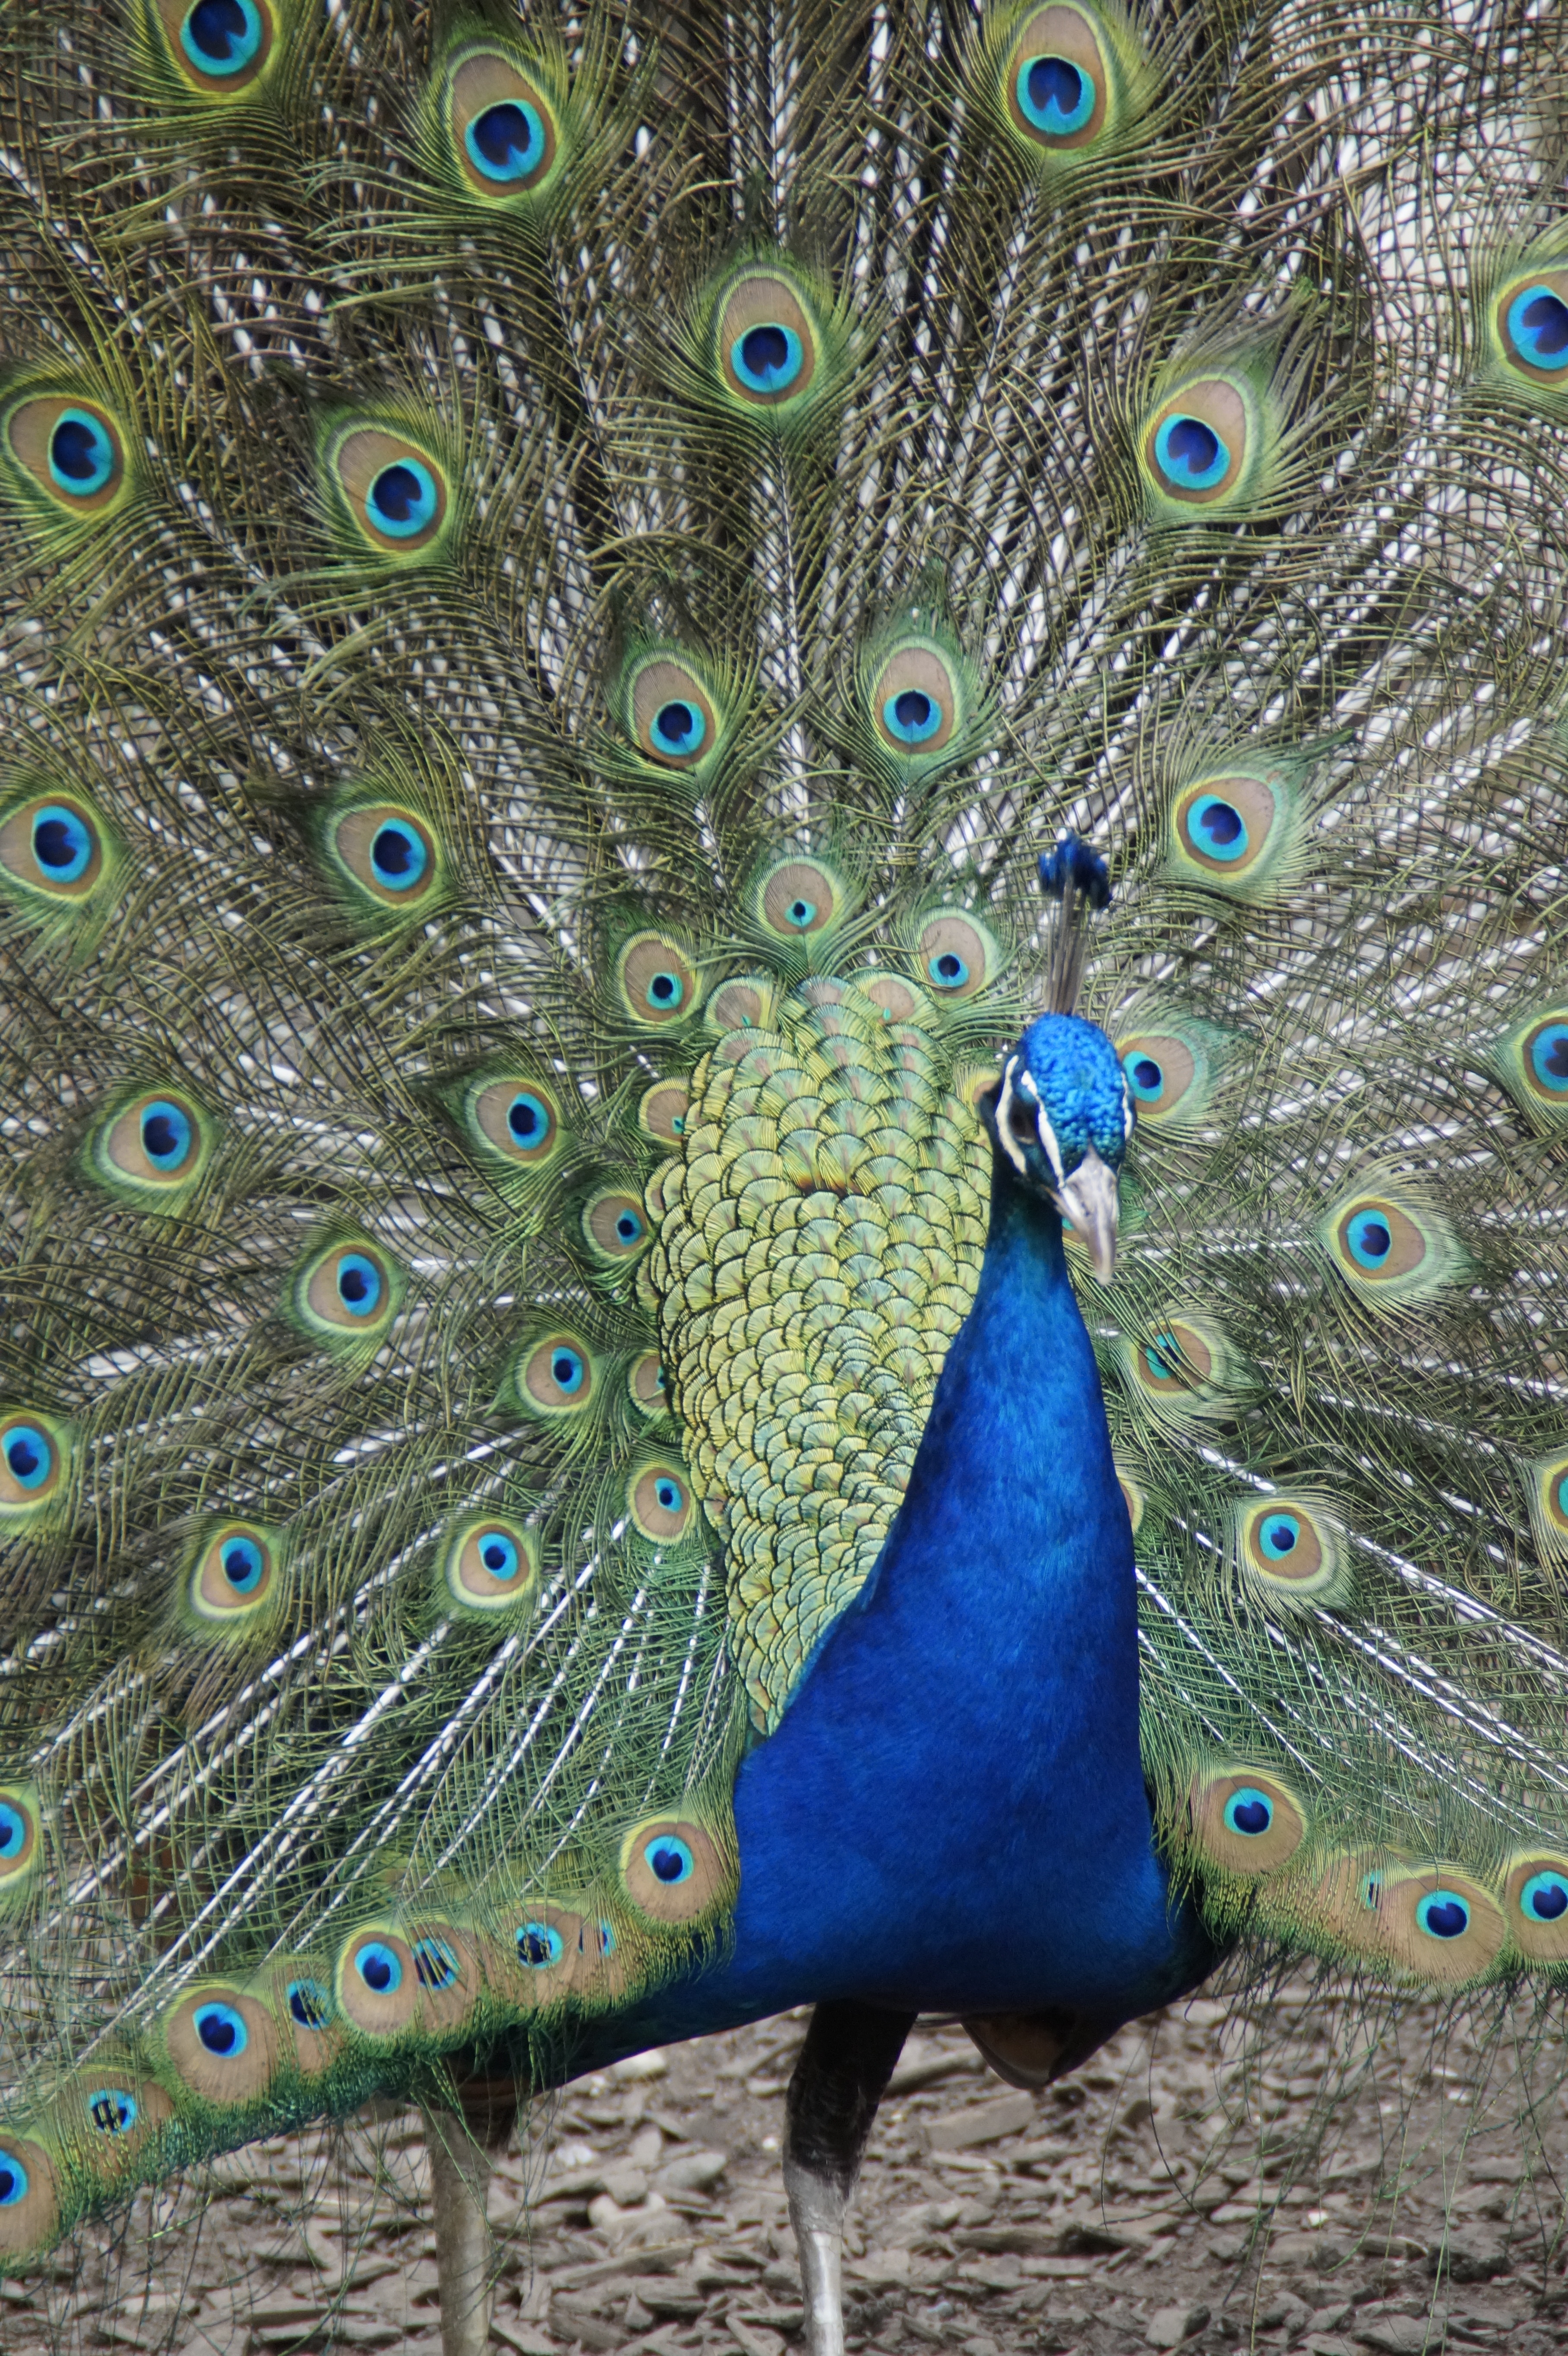
bird, wing, pattern, green, beak, blue, colorful, feather, fauna, peacock, plumage, close up, drawing, galliformes, vertebrate, eastern, peafowl, spread, intervention, gorgeous, spring dress, shimmer, males, pride, iridescent, beat rad, peacock wheel, phasianidae, balz, fashion accessory